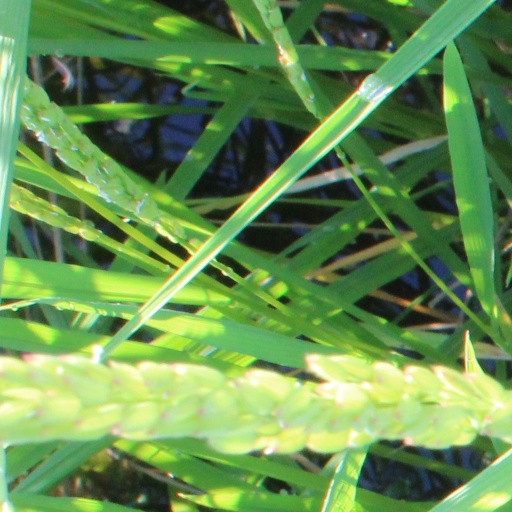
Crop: rice